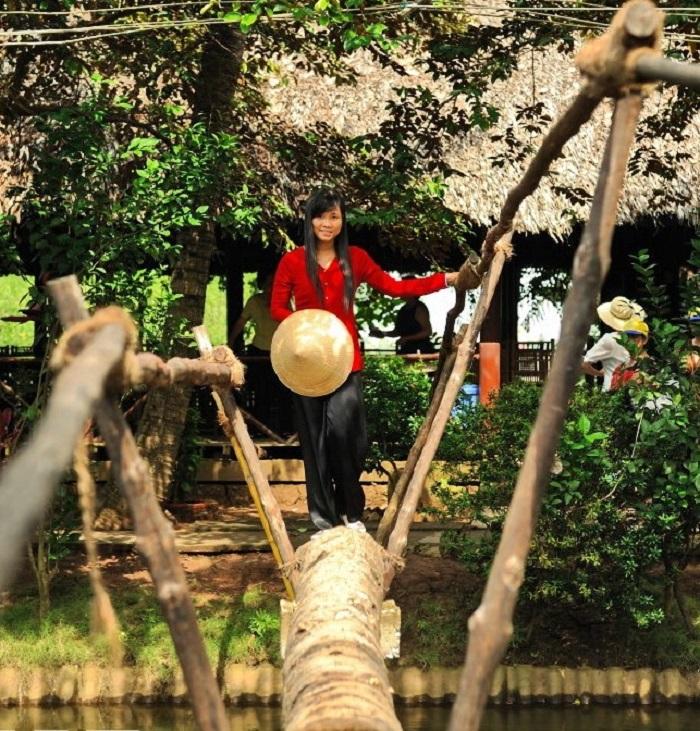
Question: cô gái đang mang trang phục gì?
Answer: cô gái đang mang đồ bà ba áo đỏ quần đen